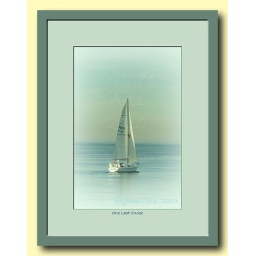
Mid November on Lake Huron. Squeezing in one last sail for 2010 before mothballing the boat for another year.